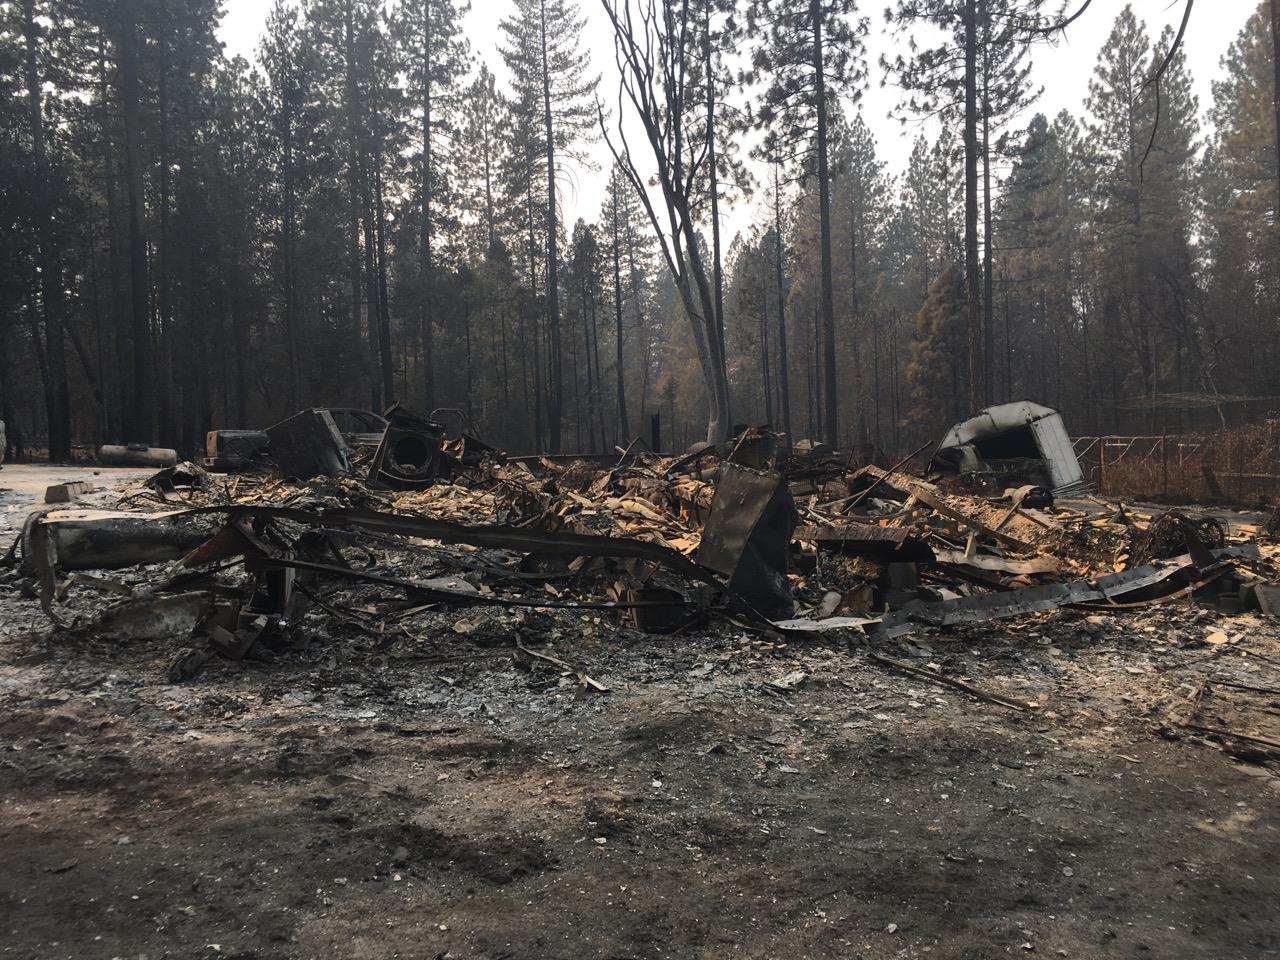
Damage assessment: destroyed